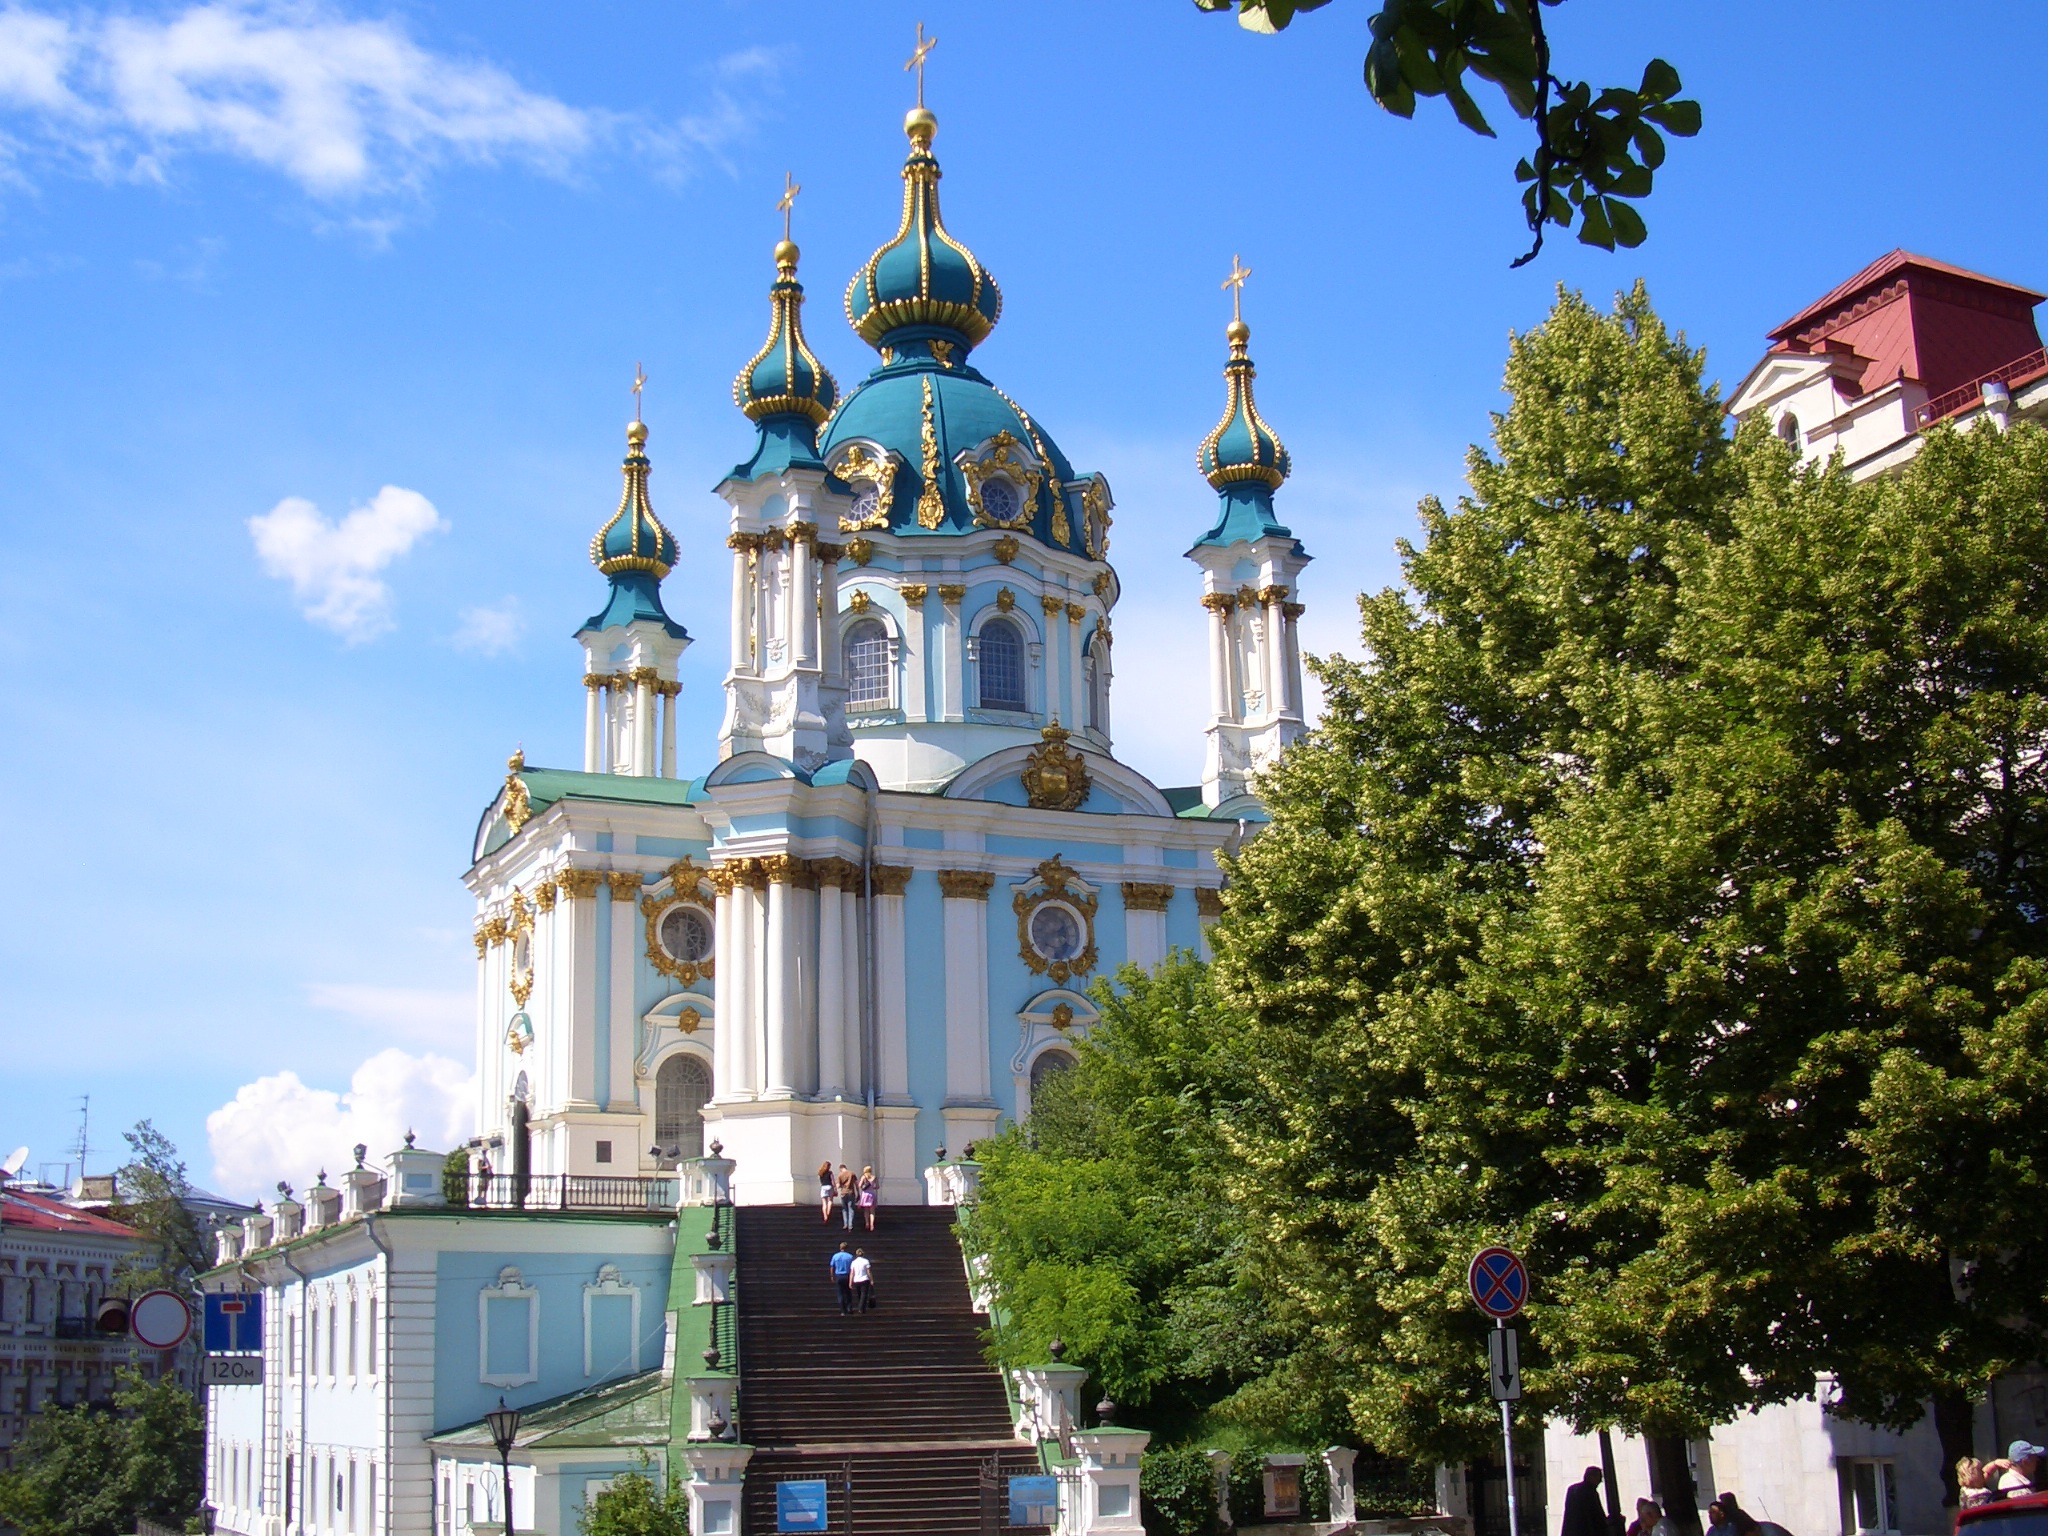
town, building, tower, landmark, church, cathedral, tourism, place of worship, ukraine, christianity, kiev, baroque architecture, bartolomeo rastrelli, st andrews church, national symbol, national sanctuary, sophia of kiev, podil neighborhood, andriyivska hill